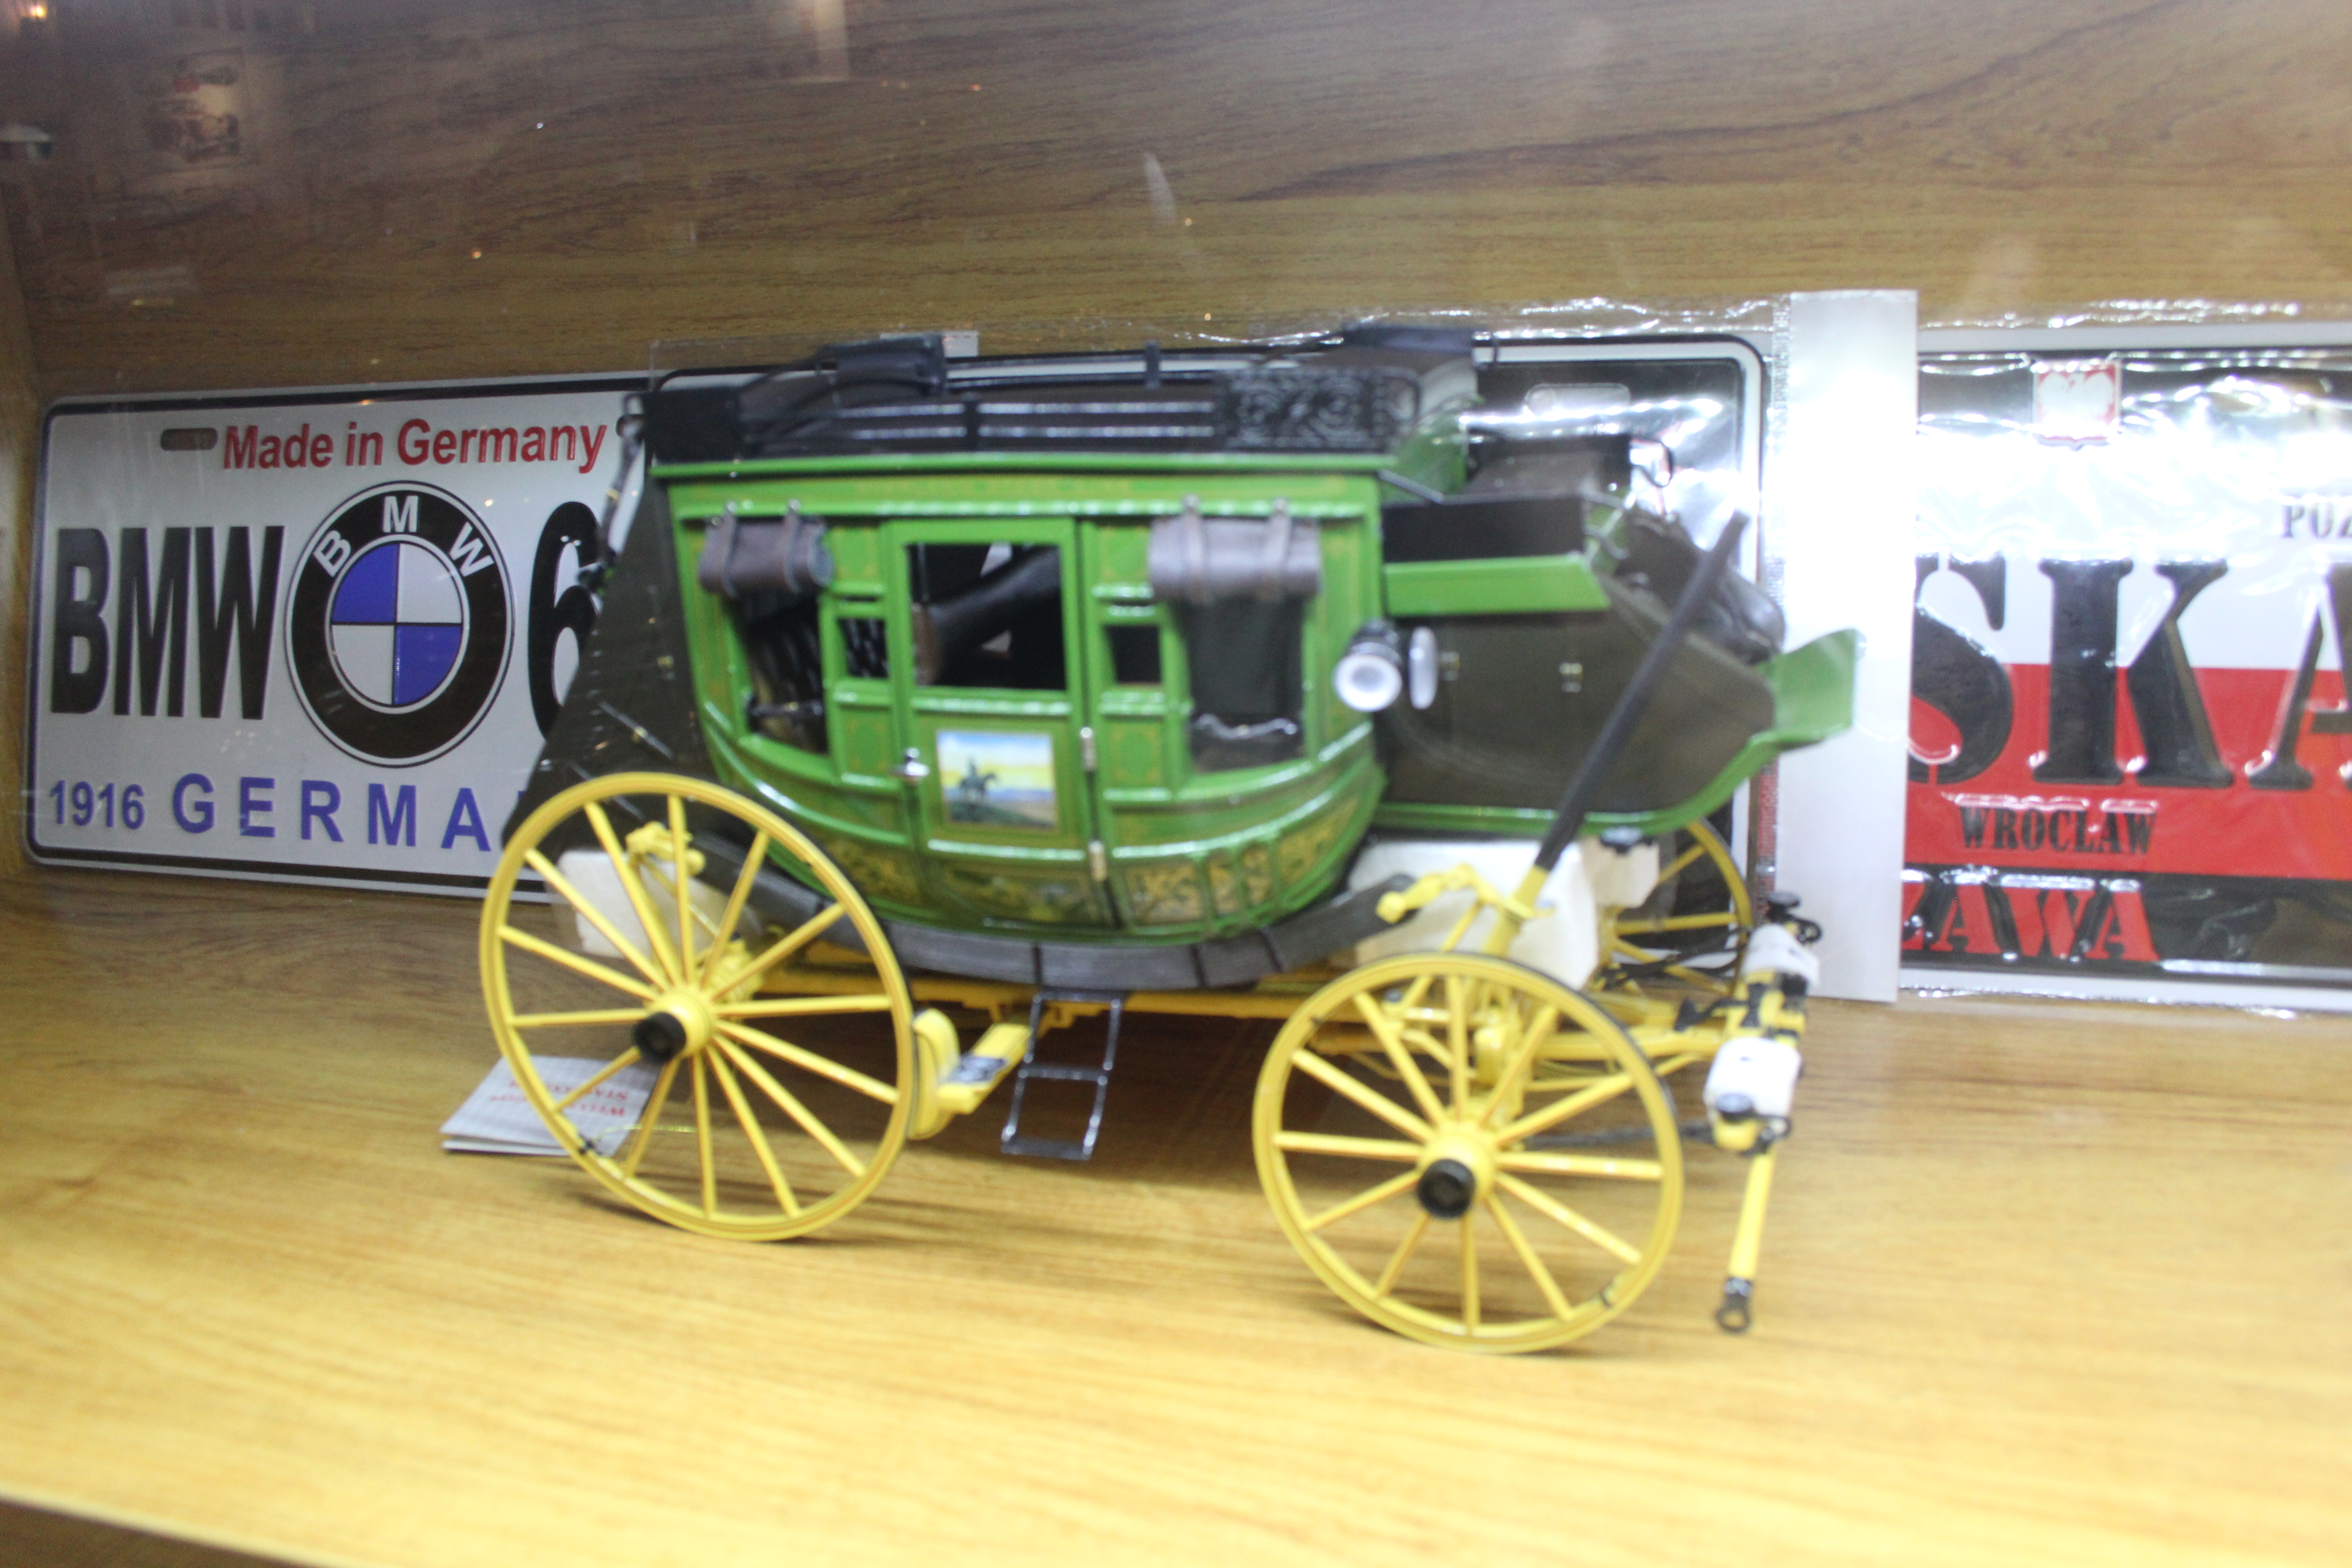
cars, vehicles, arts, vehicle, wagon, carriage, scale model, car, rim, cart, spoke, wheel, horse and buggy